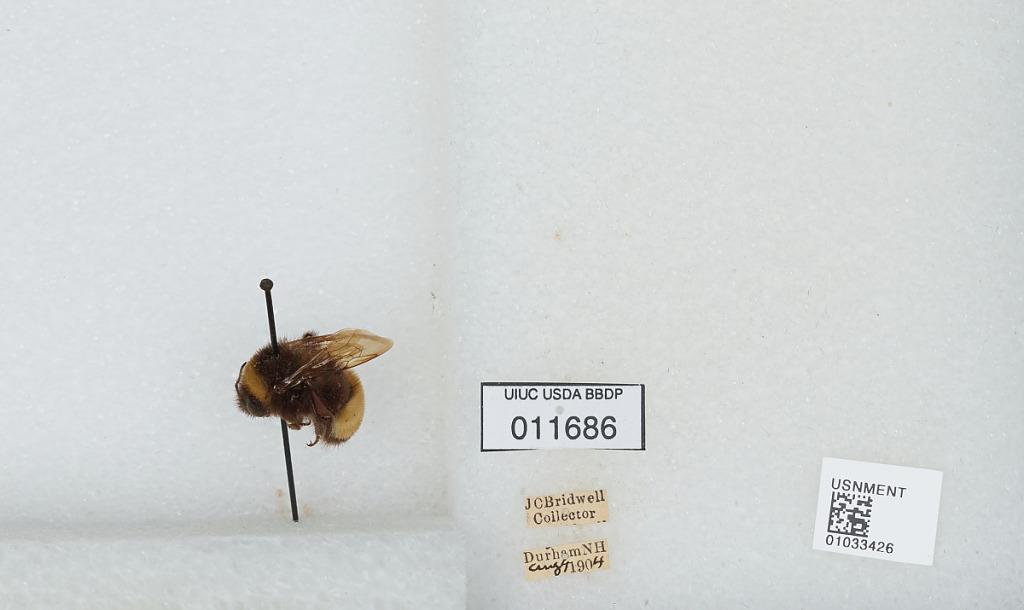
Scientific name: Bombus (Bombus) terricola Kirby
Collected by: J. Bridwell
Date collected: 1904-8-9
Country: United States
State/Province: New Hampshire
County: Strafford
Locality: Durham
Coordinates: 43.1339, -70.9264